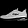
Label: Sneaker